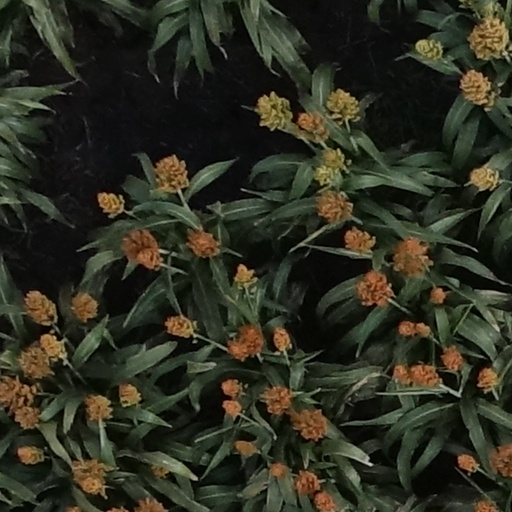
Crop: sorghum